Bronislava Nijinska

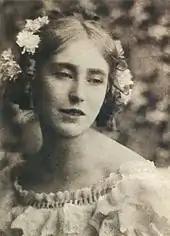
Sokolova, 1914.

From 1932 to 1934 Nijinska directed her Paris-based company, 'Théâtre de la Danse Nijinska'. A new ballet "Variations" was staged in 1932, inspired by Beethoven (a selection of his compositions). The dancers followed a difficult theme: the flux in the fate of nations (classical Greece, Russia under Alexander I, France during the early Second Empire). Choreographed primarily as ensemble dances and pantomime, the costumes and decor were by Georges Annenkov.